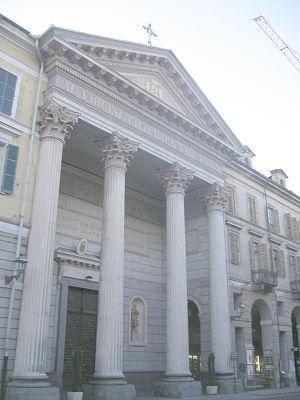
Le diocèse de Coni est un diocèse de l'Église catholique en Italie, suffragant de l'archidiocèse de Turin et appartenant à la région ecclésiastique du Piémont.
La liste suivante recense les cathédrales en Italie.
La cathédrale de Coni est une église catholique romaine de Coni, en Italie.